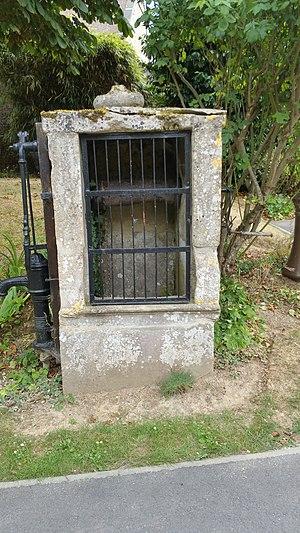
Puit du Presbytère à Bény-sur-mer, 7 août 2018, crédit photo Arthur Costil
Bény-sur-Mer, une commune française du département du Calvados, dans la région Normandie, peuplée de 445 habitants.